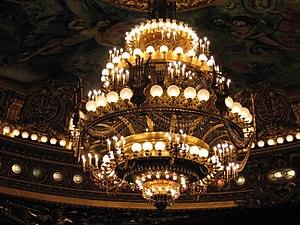
Le lustre de la salle de spectacle Palais Garnier
L’opéra Garnier, ou palais Garnier, est un théâtre national qui a la vocation d'être une académie de musique, de chorégraphie et de poésie lyrique ; il est un élément majeur du patrimoine du 9ᵉ arrondissement de Paris et de la capitale. Il est situé place de l'Opéra, à l'extrémité nord de l'avenue de l'Opéra et au carrefour de nombreuses voies. Il est accessible par le métro, par le RER et par le bus. L'édifice s'impose comme un monument particulièrement représentatif de l'architecture éclectique et du style historiciste de la seconde moitié du XIXᵉ siècle. Sur une conception de l’architecte Charles Garnier retenue à la suite d’un concours, sa construction, décidée par Napoléon III dans le cadre des transformations de Paris menées par le préfet Haussmann et interrompue par la guerre de 1870, fut reprise au début de la Troisième République, après la destruction par incendie de l’opéra Le Peletier en 1873. Le bâtiment est inauguré le 5 janvier 1875 par le président Mac Mahon sous la IIIᵉ République.